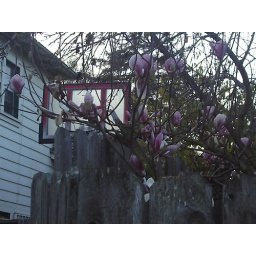
All the poor trees and plants in the Bay Area think it is Summer and not middle of Winter.